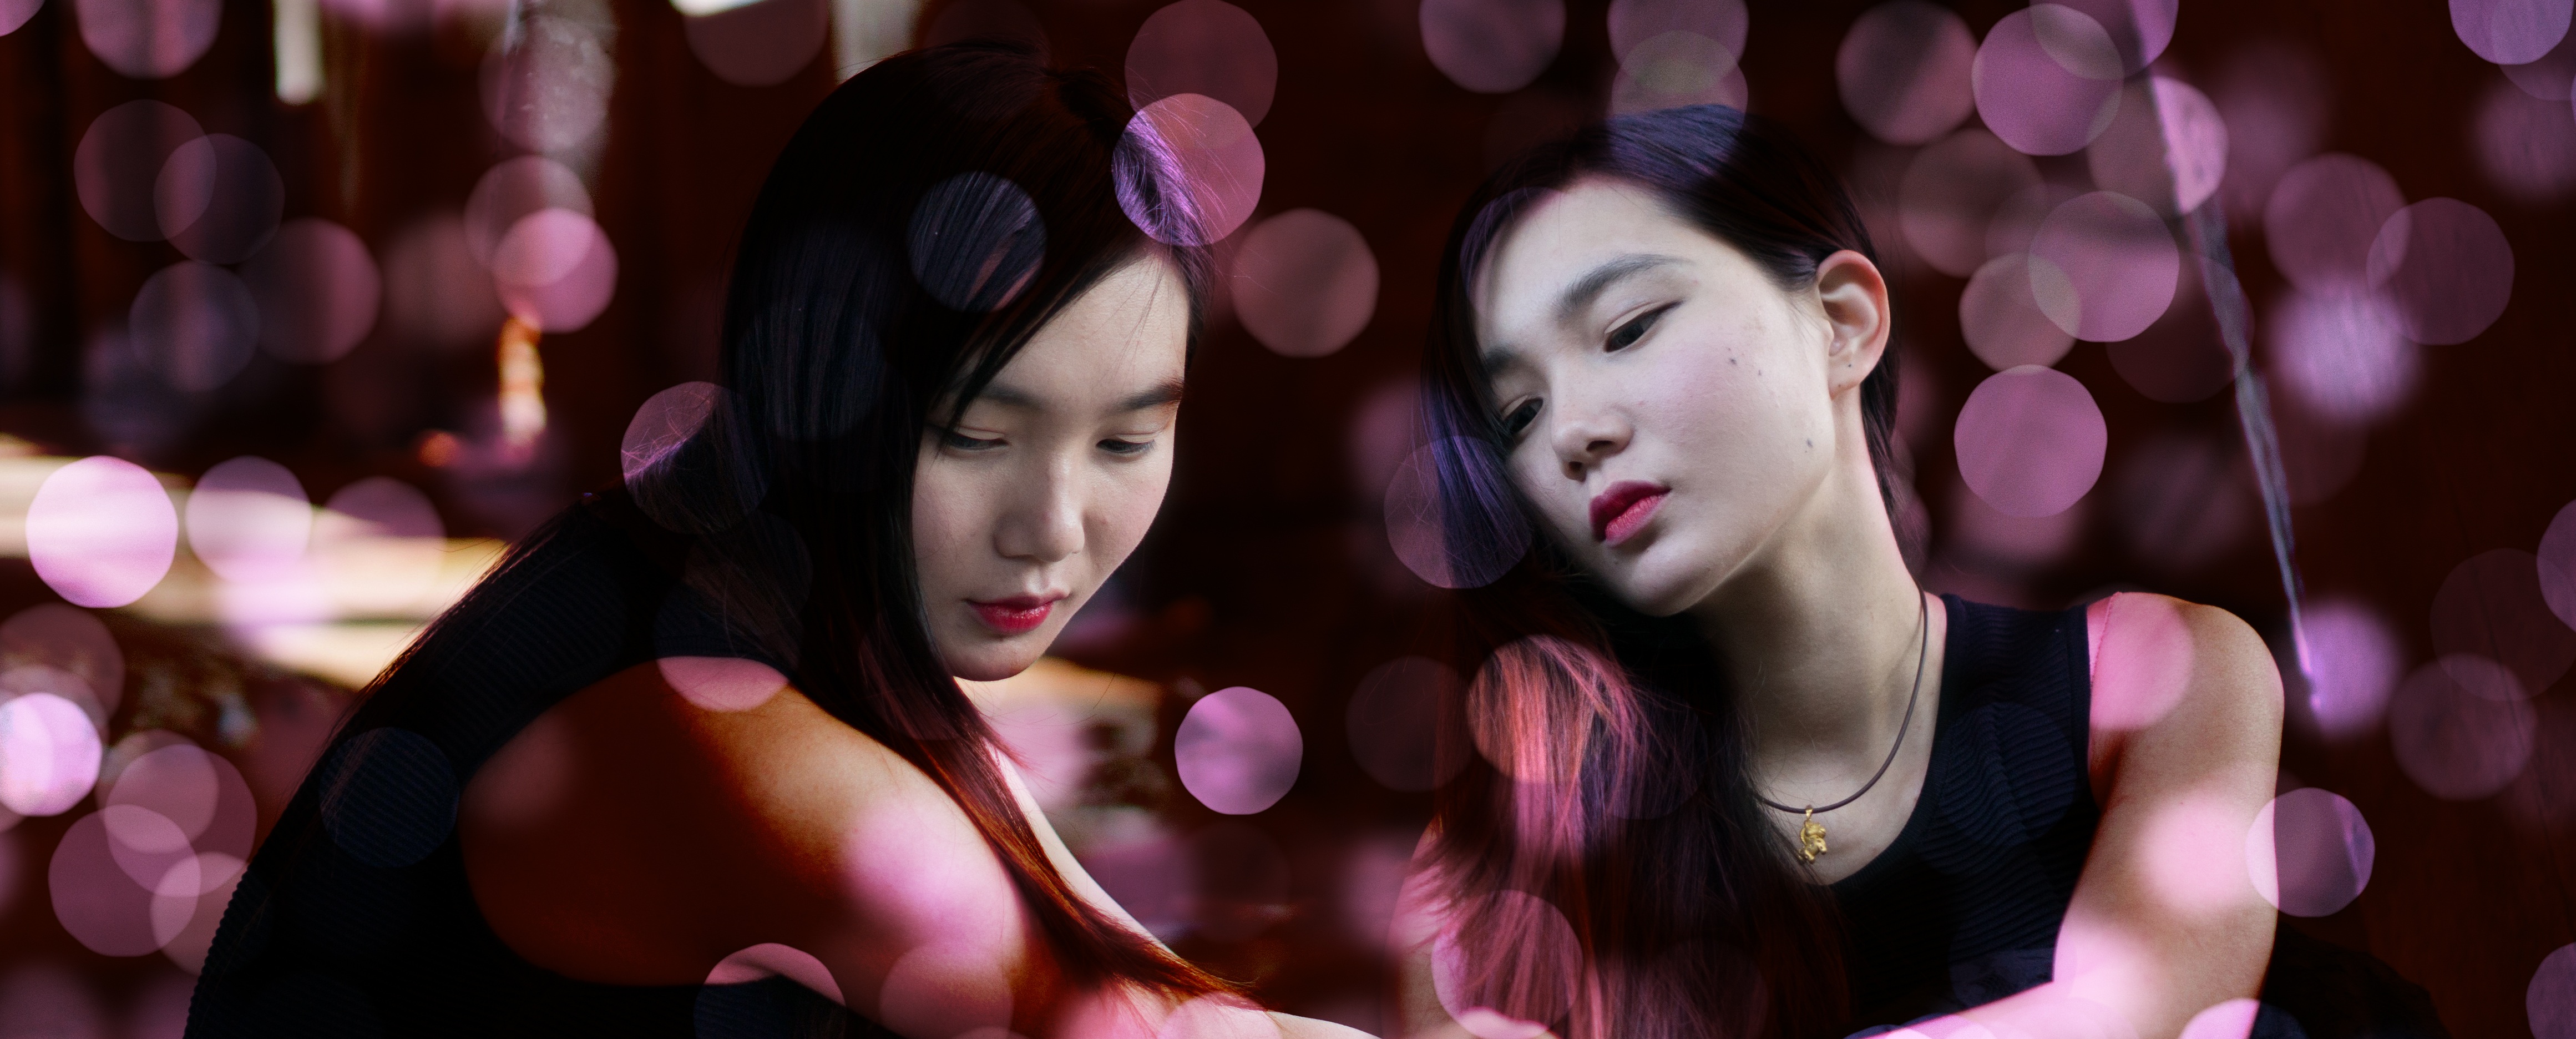
person, girl, woman, view, female, thinking, young, direction, banner, fashion, face, stage, double, beauty, twin, mood, nightclub, ernst, header, musical theatre